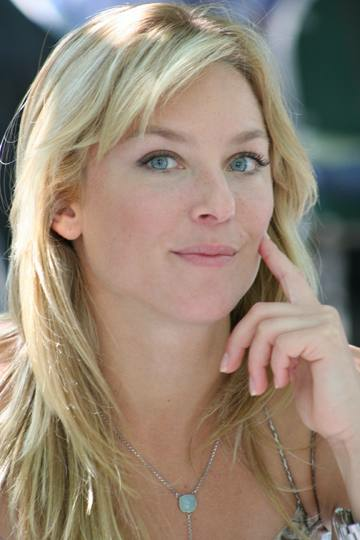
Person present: Yes